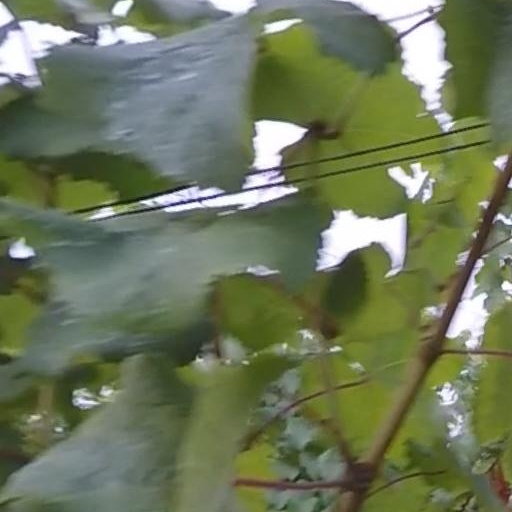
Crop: grape